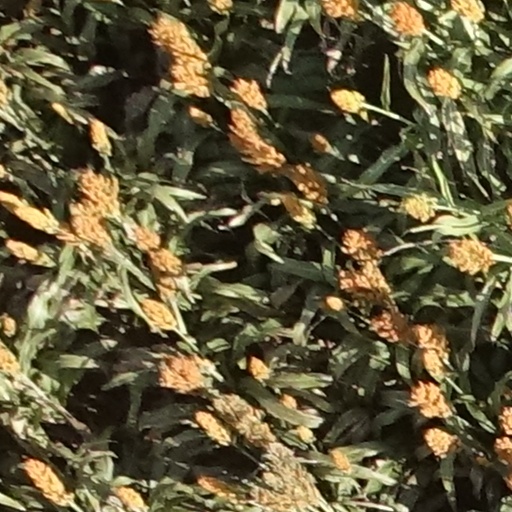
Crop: sorghum